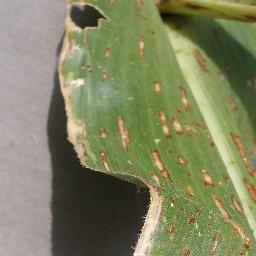
Label: Corn___Cercospora_leaf_spot Gray_leaf_spot